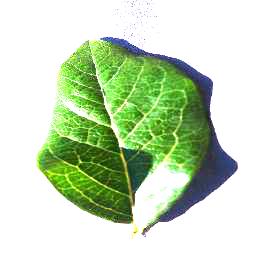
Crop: blueberry
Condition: healthy